Jean-Luc Ponty

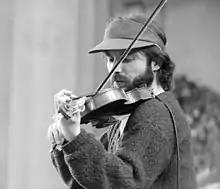
Jean-Luc Ponty at Berkeley Jazz Festival 1982

In 1969, Frank Zappa composed the music for Ponty's solo album "" (World Pacific, 1970). In 1972, Elton John invited Ponty to contribute to his "Honky Chateau" (1972) album. At the urging of Zappa and The Mothers of Invention, who wanted him to join their tour, Ponty emigrated with his wife and two young daughters to the United States and made his home in Los Angeles. He continued to work on a variety of projects – including two of John McLaughlin's Mahavishnu Orchestra albums "Apocalypse" (1974) and "Visions of the Emerald Beyond" (1975) and tours until 1975, when he signed with Atlantic.